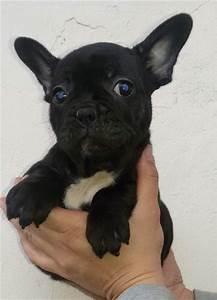
dog